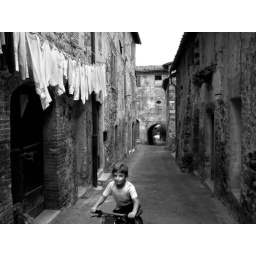
boy on bike in Torri